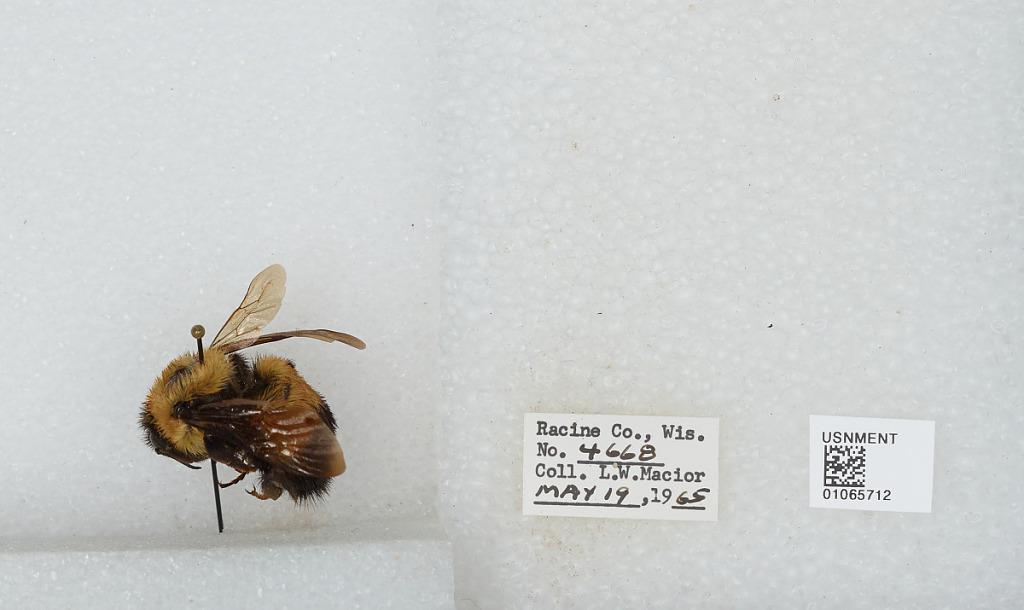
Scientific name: Bombus (Bombus) affinis Cresson
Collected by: L. Macior
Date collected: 1965-5-19
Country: United States
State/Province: Wisconsin
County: Racine
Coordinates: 42.78, -87.76